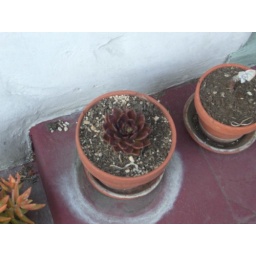
a mid-june update... some of the flowers are dedd, but the potted plants are hanging in there (esp the amazon sunset)